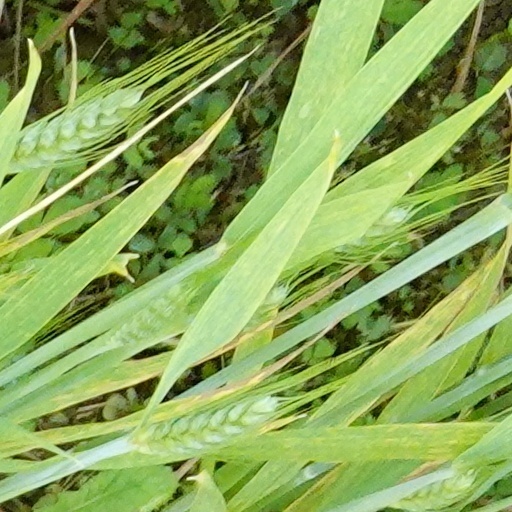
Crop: wheat